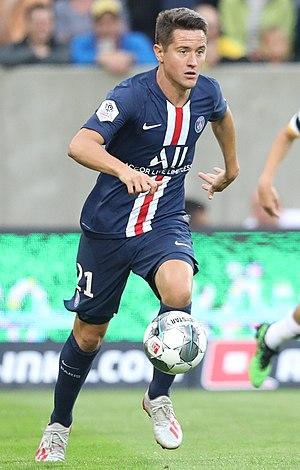
Ander Herrera Agüera, né le 14 août 1989 à Bilbao en Espagne, est un footballeur espagnol évoluant comme milieu de terrain au Paris Saint-Germain.